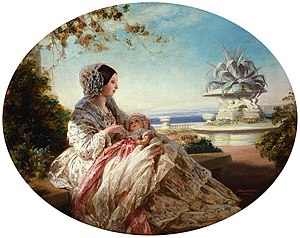
Arthur af Connaught / Biografi
Den nyfødte Prins Arthur med sin mor, Dronning Victoria. Maleri udført af Franz Xaver Winterhalter, 1850.
Prins Arthur, Hertug af Connaught og Strathearn var en britisk prins, der var søn af Dronning Victoria af Storbritannien og hendes gemal Prins Albert af Sachsen-Coburg og Gotha. Han gjorde tjeneste som Canadas generalguvernør fra 1911 til 1916 og var den eneste britiske prins, der varetog dette embede. I 1910 blev han udnævnt til storprior af den Britiske Johanniterorden og han bestred denne stilling indtil 1939.